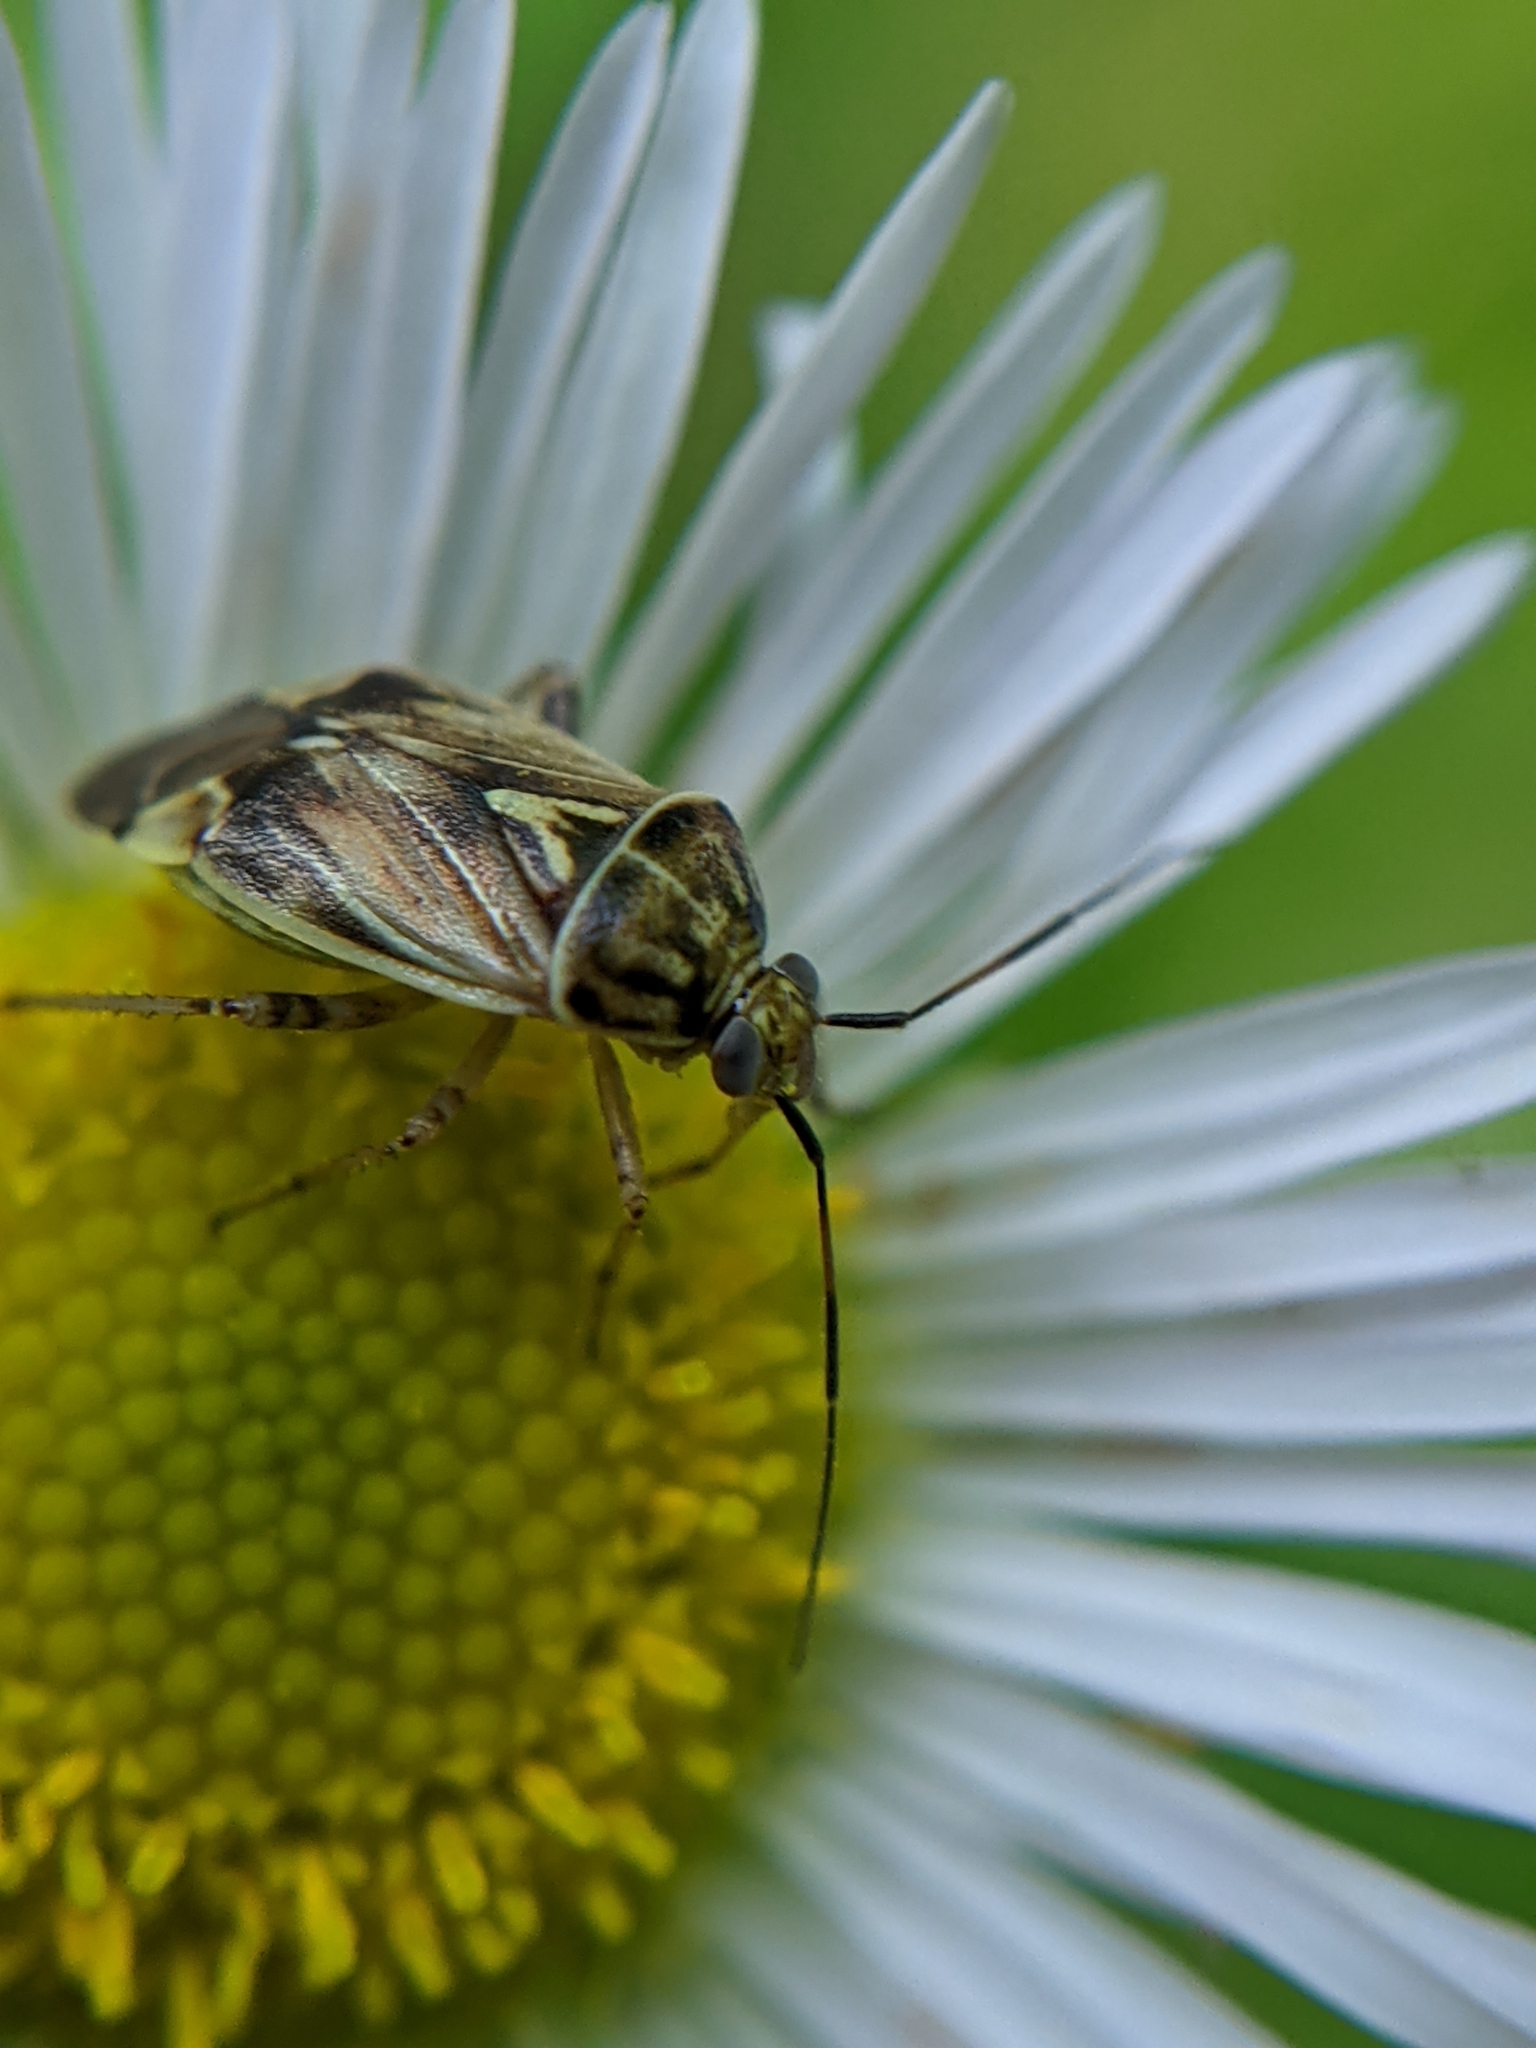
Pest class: lygus_bug